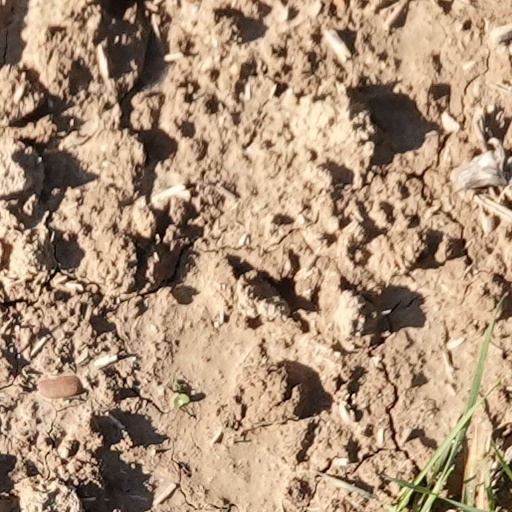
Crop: wheat